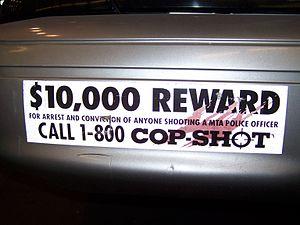
Autocollant sur une voiture de police à New York (USA).